Bahía de Ponce

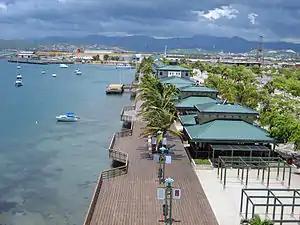
La Guancha Boardwalk, looking west. Port of Ponce warehouses and cranes are visible in the near background.

In 1898, Bahía de Ponce was the entry point of the invading forces of the United States on 27 July. Relative to the other ports on the Island at the time, the Port of Ponce had better facilities and its harbor could accommodate large ships. It was also used by U.S. president Theodore Roosevelt on 21 November 1906 in his visit to the island. The American forces in Puerto Rico built a new pier at Avenida Hostos Final for his visit, though this pier no longer exists. In a speech to Congress three weeks later President Roosevelt explained ""I could not [dis]embark at San Juan because the harbor has not been dredged out and cannot receive an American battleship.""